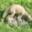
Label: dinosaur